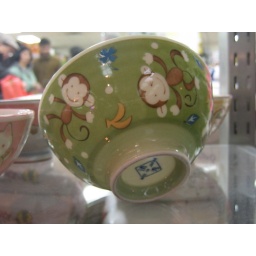
Rice bowl in a Chinatown shop window